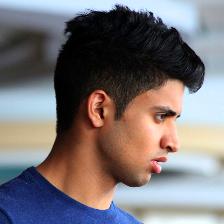
Label: Human